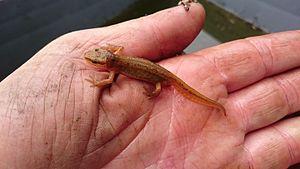
Le parc Uliako Lore-Baratzak se trouve dans le quartier Ulia de Saint-Sébastien, au carrefour de la promenade du même nom et de la rue Jose A. Elósegi. D'une surface de 14 500 m², il est aussi connu sous le nom de parc des Pépinières d'Ulía car les pépinières municipales s'y trouvaient à l'époque. C'est à cet endroit que l'on cultivait toutes les plantes et les arbres de la ville pour les planter ensuite dans les jardins publics de Saint-Sébastien, tout au long du XXᵉ siècle. C'est en 2008, que la mairie a déplacé les pépinières municipales à Lau Haizeta. Il a été fermé et sans activité jusqu'en 2015, date à laquelle les voisins du quartier ont pu le rouvrir. Ils le gèrent dès lors grâce à un permis de cession signé avec la mairie. Depuis 2016, la mairie de Saint-Sébastien suit des démarches pour bâtir des logements dans ce parc. Le parc possède d'importantes atouts naturels et patrimoniaux. Tout d'abord parce qu'il abrite les deux plus anciens dépôts d'eau de la ville, datés du XIXᵉ siècle, et aussi grâce à ses éléments architecturaux, à sa flore et à sa faune.